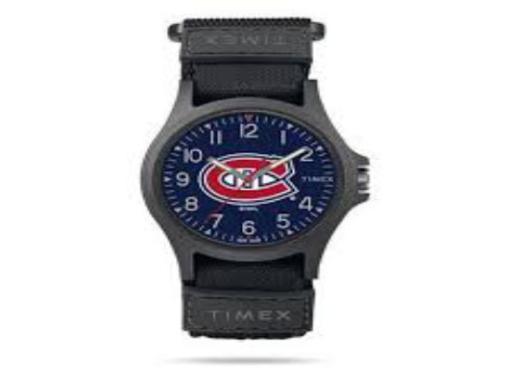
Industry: Clothes